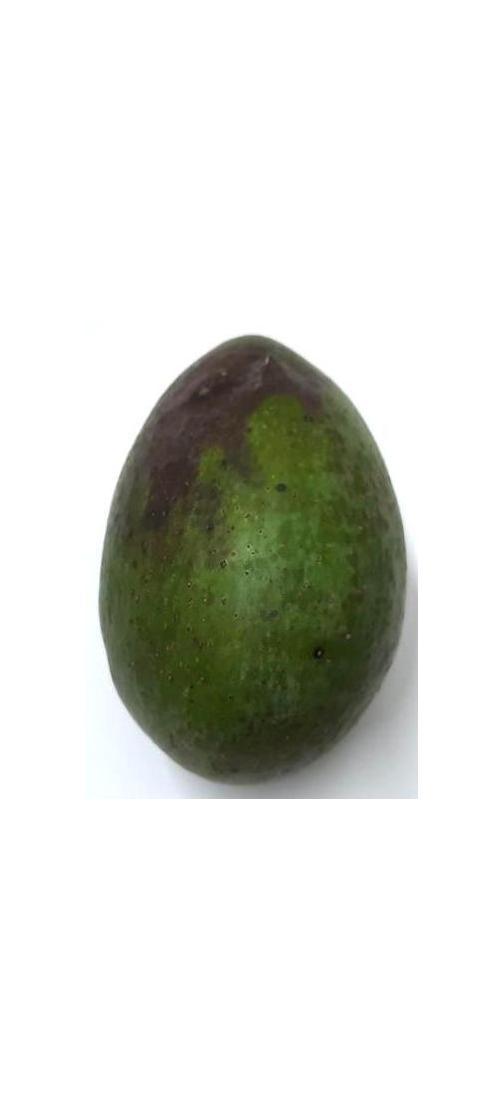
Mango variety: Ashshina Zhinuk